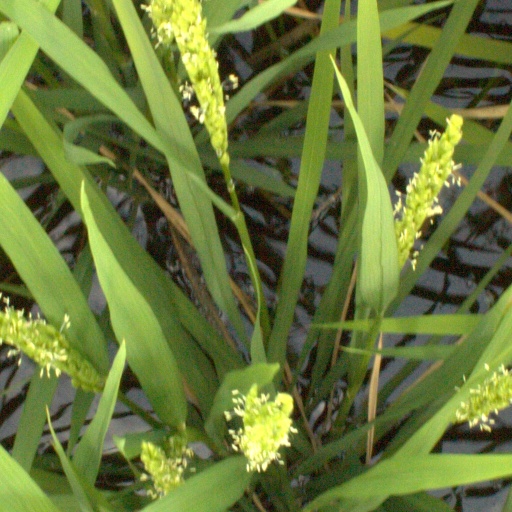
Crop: rice